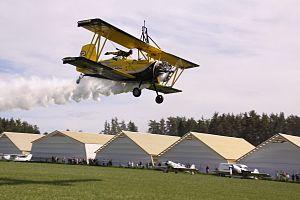
Le musée estonien de l'aviation est situé à Lange, près de Tartu, en Estonie. C'est le seul musée de l'aviation du pays.